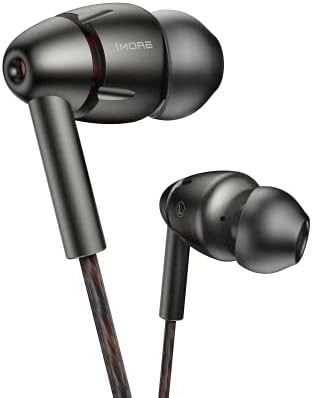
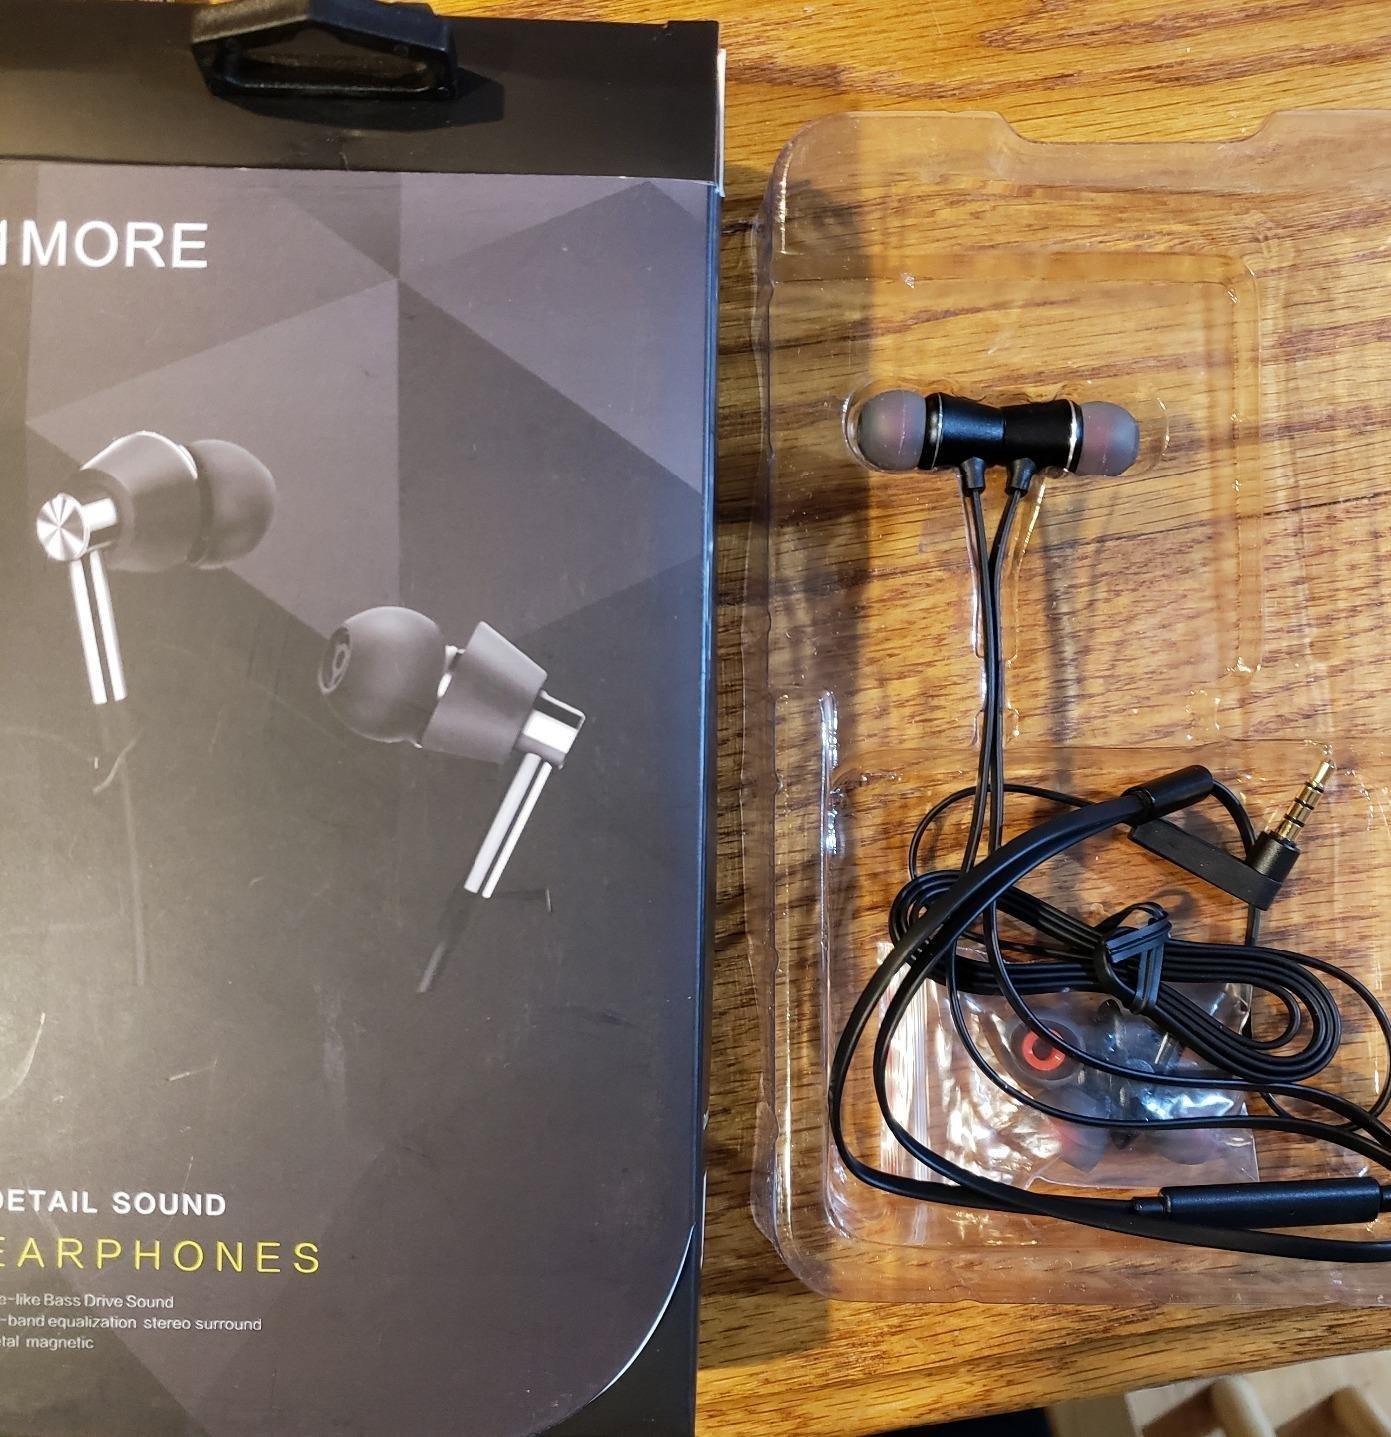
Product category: headphones
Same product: yes